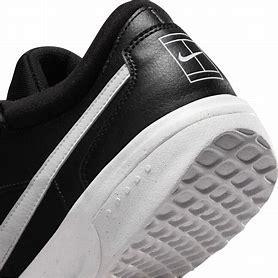
Brand: Nike
Model: Court Zoom Lite 3